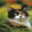
Label: cat